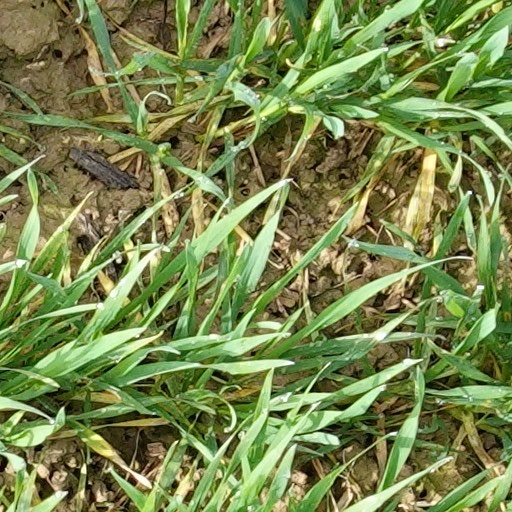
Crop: wheat